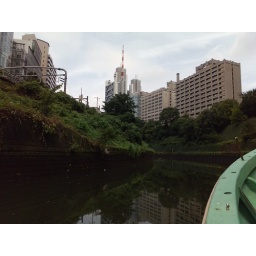
The river was frilled by a lot of green than I thought.